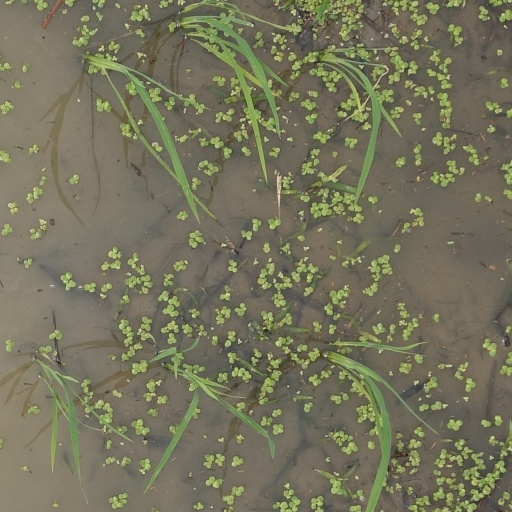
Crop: rice